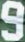
Number: 9